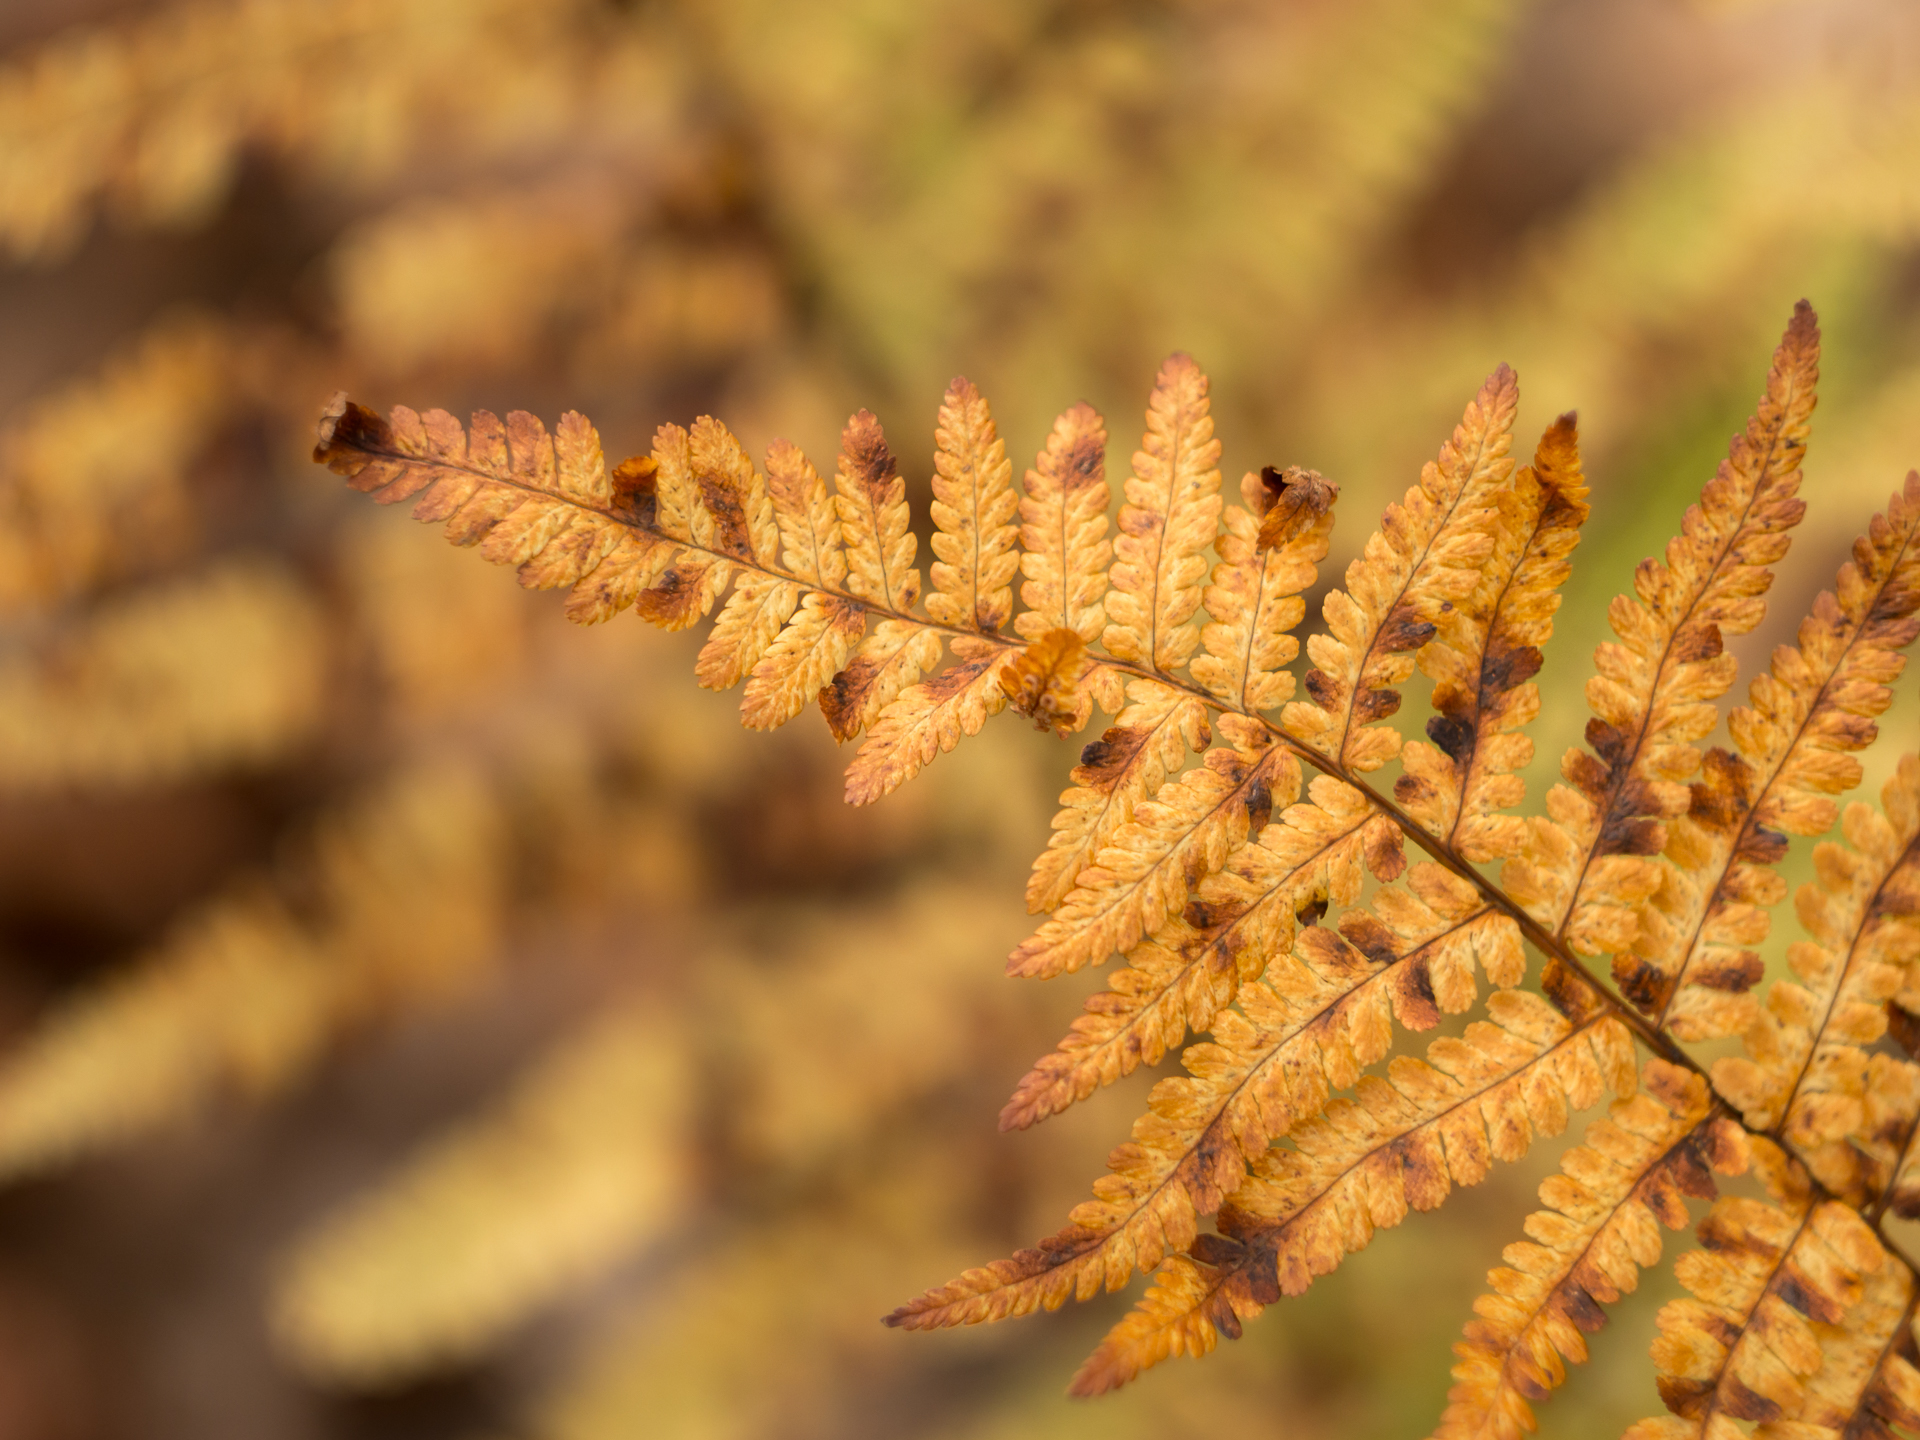
tree, nature, branch, winter, bokeh, plant, leaf, flower, autumn, botany, flora, season, fern, twig, close up, 2015, berlin, vintagelens, helios, larch, helios442, panasoniclumixg5, orte, macro photography, flowering plant, grass family, plant stem, woody plant, land plant